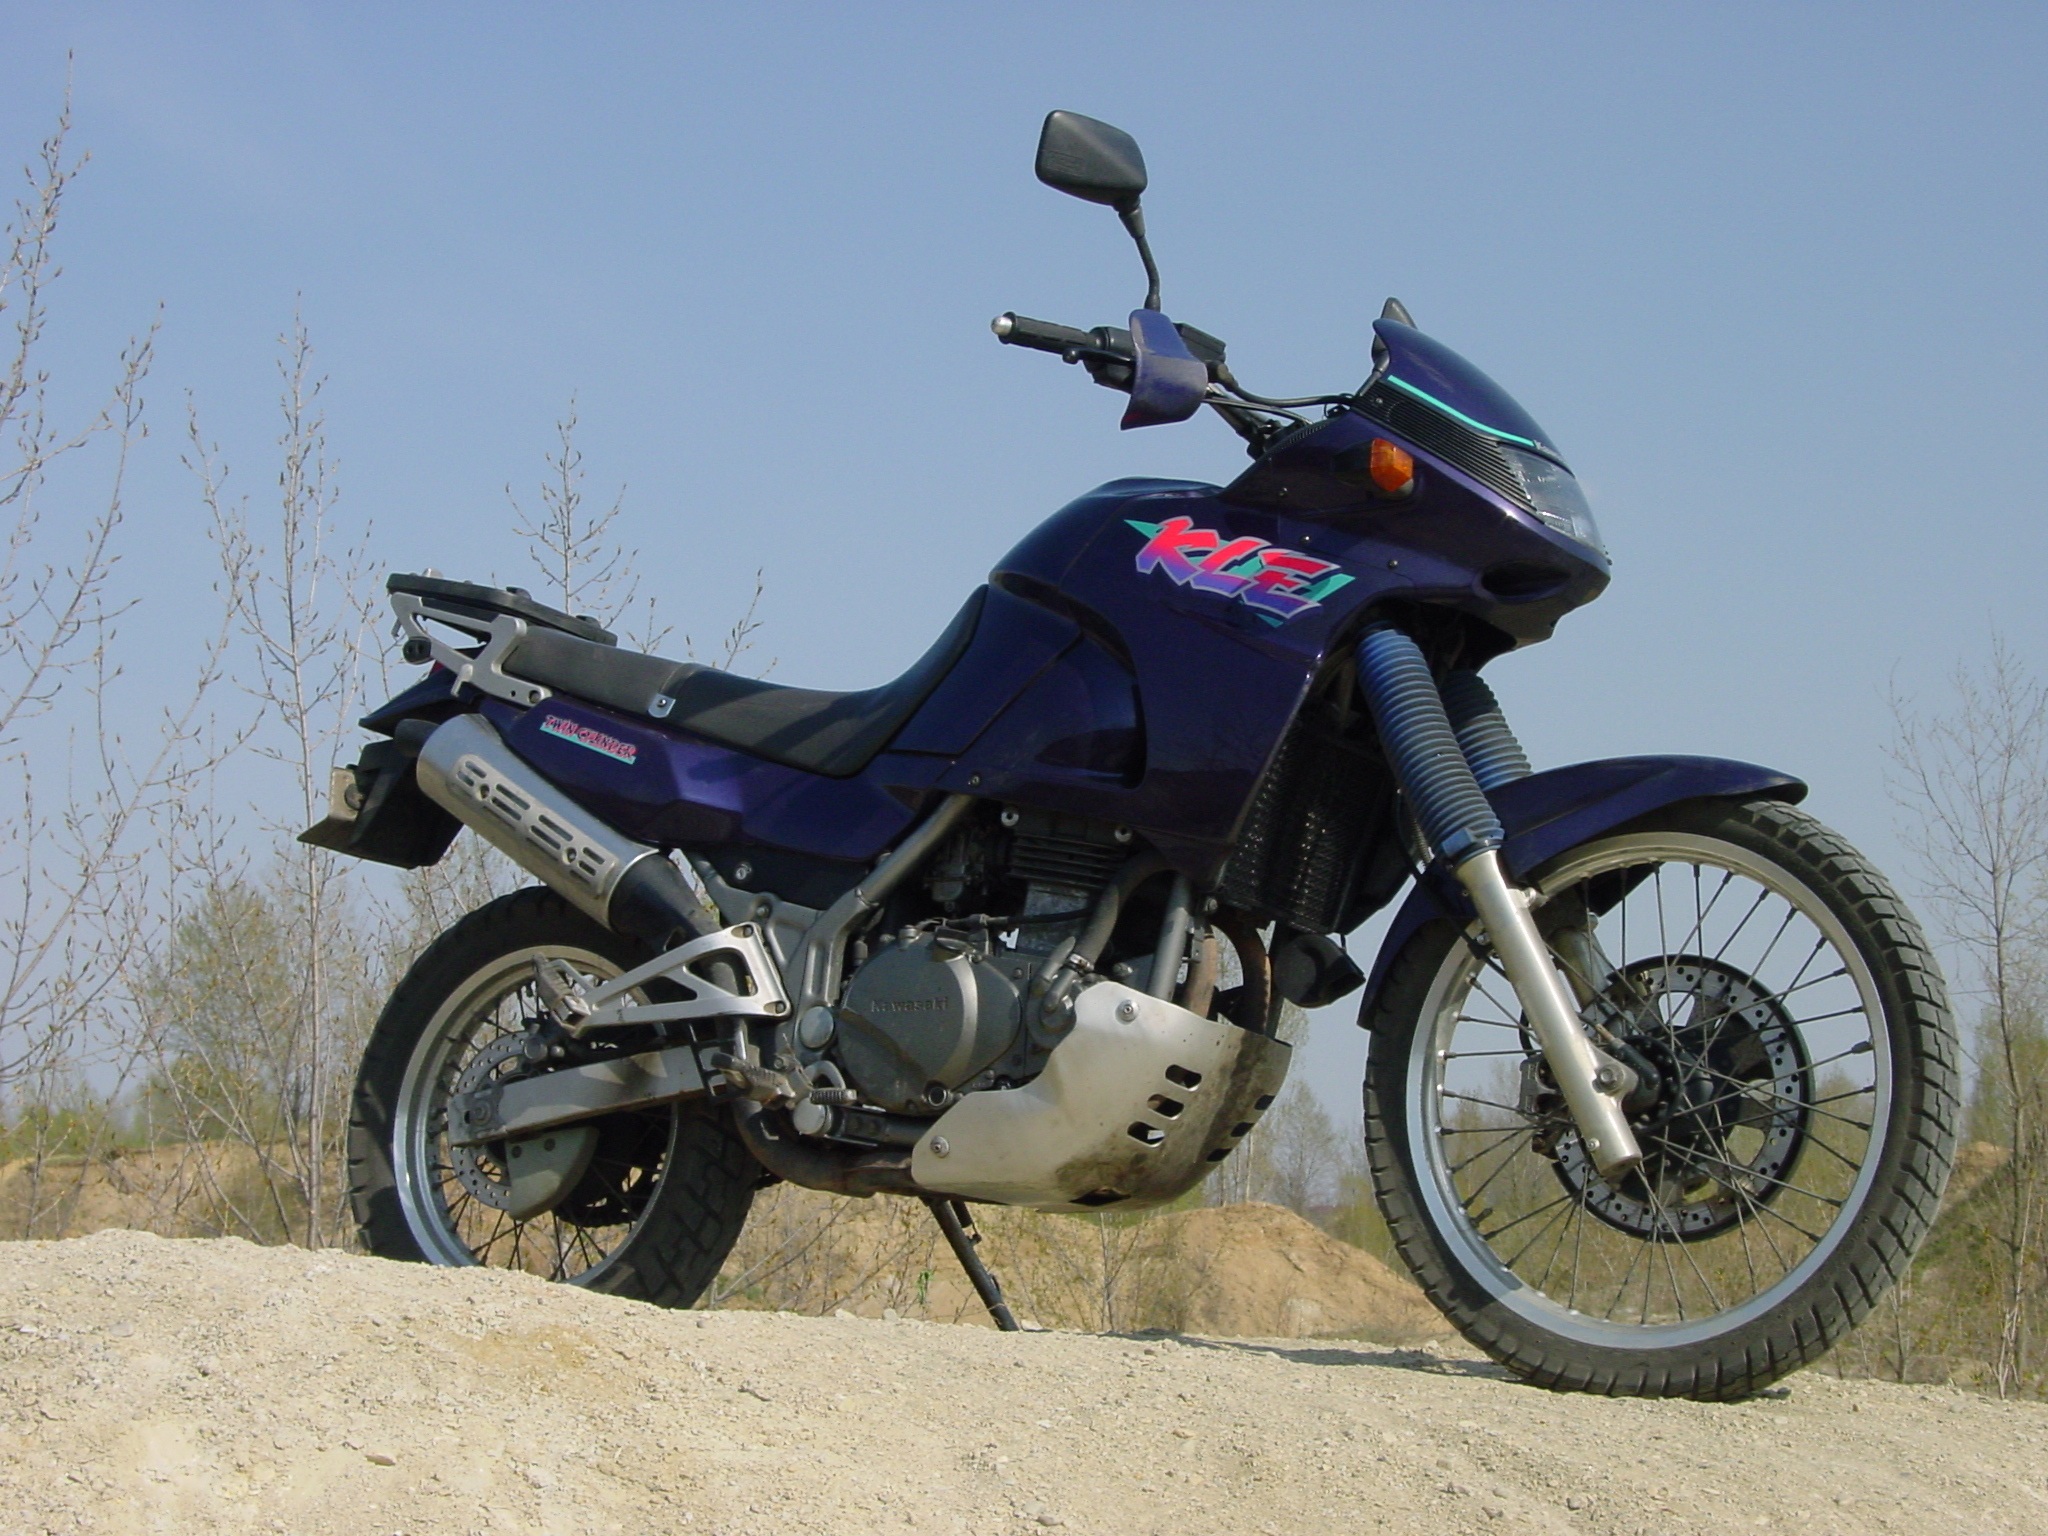
nature, sky, car, purple, vehicle, motorcycle, blue, extreme sport, sports, engine, wheels, racing, honda, kawasaki, motorsport, enduro, motorcycling, land vehicle, automobile make, automotive exterior, supermoto, kle